Eric Petrie

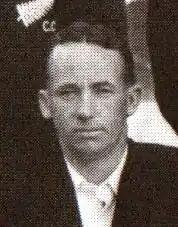
Petrie pictured in 1959

Eric Charlton Petrie (22 May 1927 – 14 August 2004) was a New Zealand cricketer who played 14 Test matches for New Zealand from 1955 to 1966 as a wicket-keeper.